Hinduism in Wales

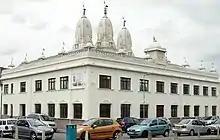
Shri Swaminarayan Mandir, Cardiff

Skanda Vale is an inter-faith ashram patronised by many Hindus, based in Llanpumsaint, Carmarthenshire. The site has three temples and attracts around 90,000 devotees annually.